Neckline

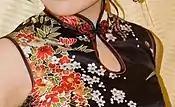
Keyhole neckline of a qipao

The Halter neckline is linear, featuring a V-neck or scoop front neckline with straps which either tie behind the neck, or wrap around and connect at the nape of the neck. This style hides cleavage and exposes the collarbone. The back is also generally exposed.